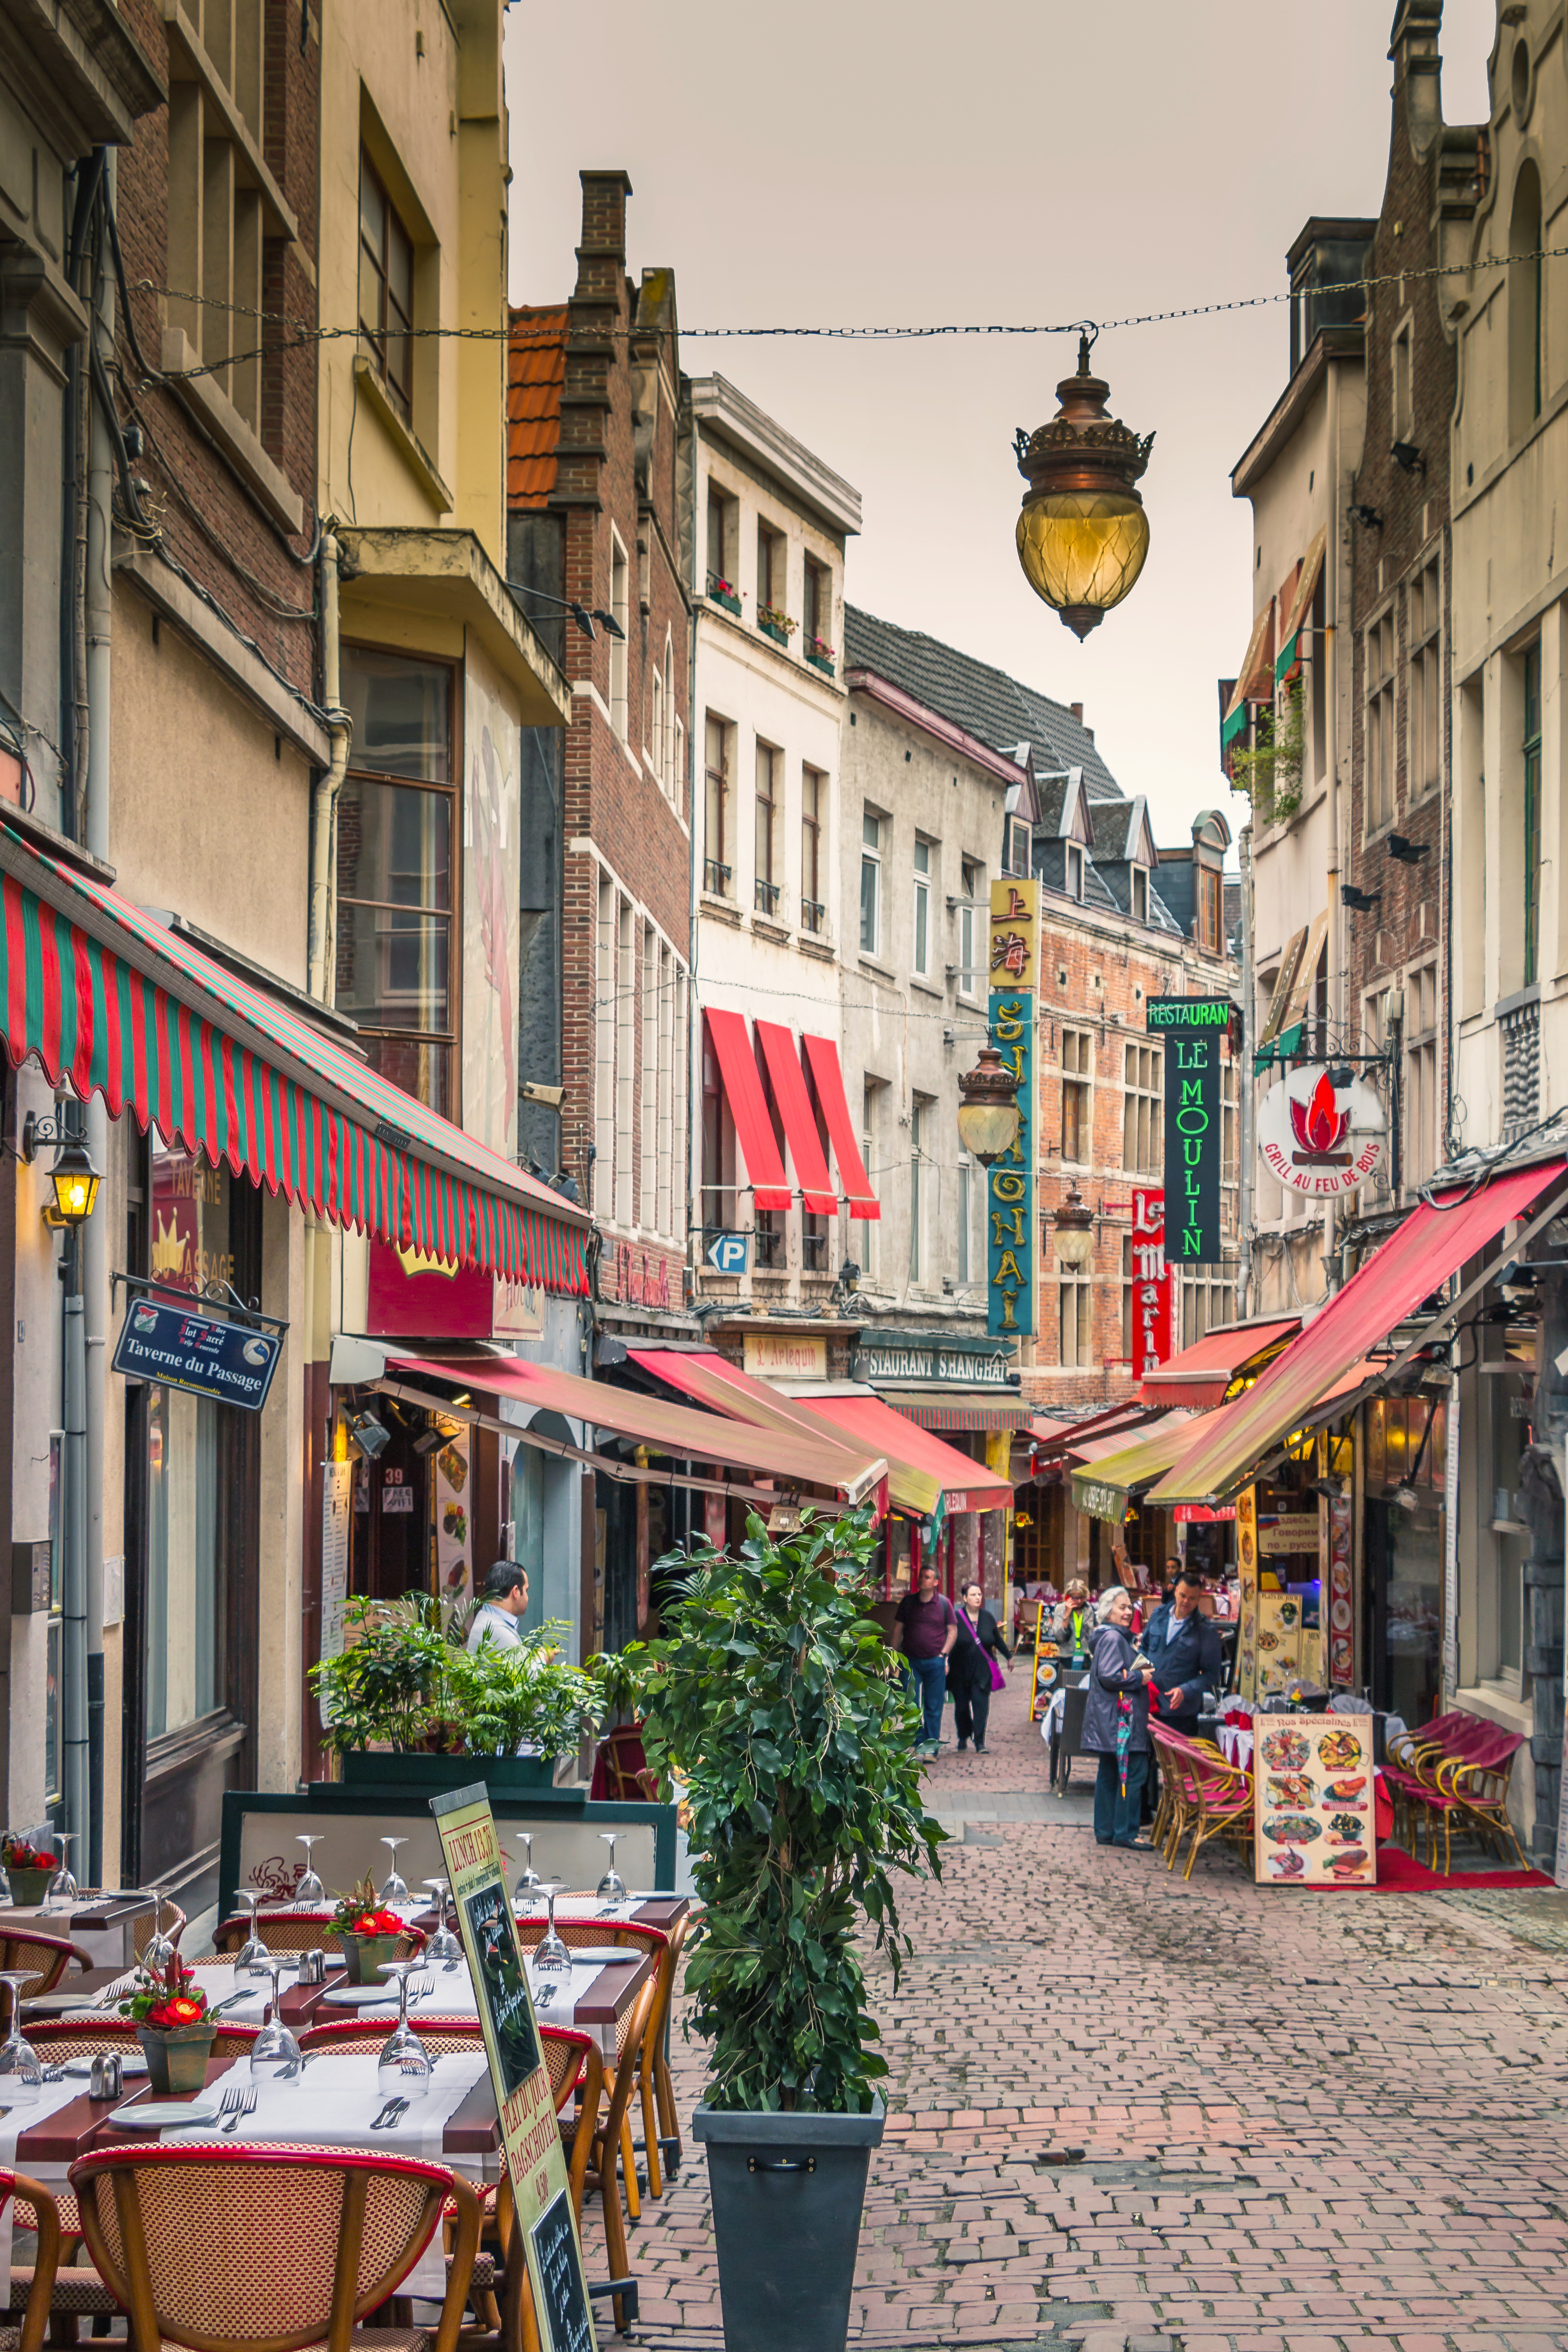
road, street, town, restaurant, alley, city, cityscape, downtown, vacation, travel, waterway, belgium, old town, brussels, infrastructure, centre, neighbourhood, historic town, grote markt, brussels center, brussels street, alley in brussels, grand place brussels, urban area, human settlement